List of Teachers' Days

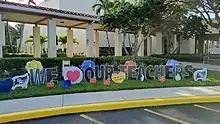
Teacher Appreciation Week decoration at a school in Florida.

Many countries celebrate their Teachers' Day on 5 October in conjunction with World Teachers' Day, which was established by UNESCO in 1994.